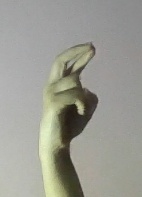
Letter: zay